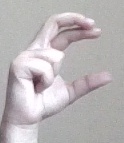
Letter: thal